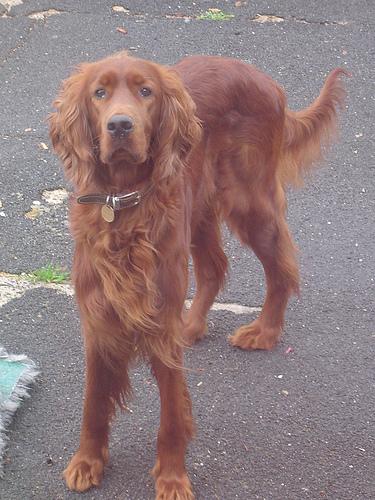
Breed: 207-n000011-Irish_setter